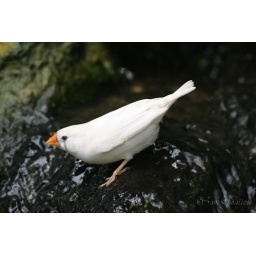
a chance encounter with a white visitor at the butterfly museum in Key West